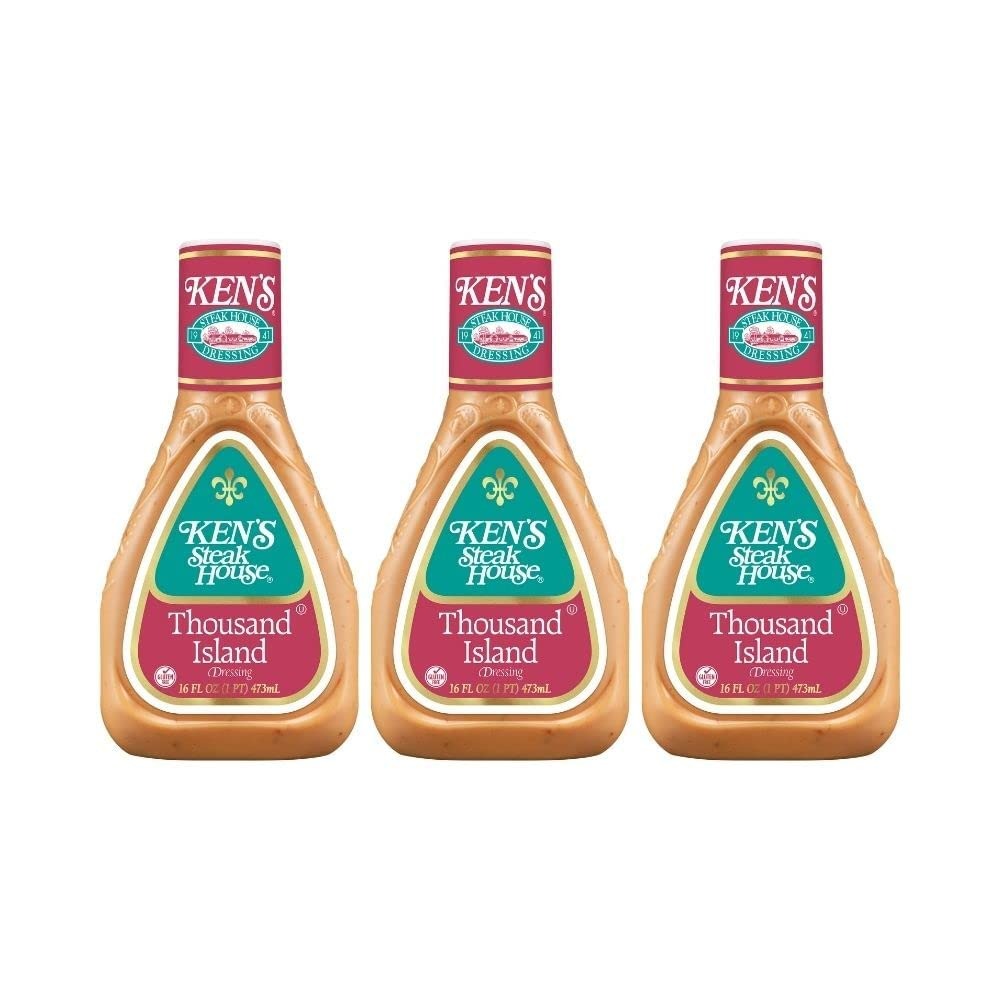
Item Name: Ken's Steak House Thousand Island Dressing
Bullet Point 1: A rich, classic blend of tangy-sweet flavors, and a must for every fridge
Bullet Point 2: Equally irresistible as a salad dressing or condiment for sandwiches and burgers
Bullet Point 3: A great dipping sauce and a key ingredient for recipes
Bullet Point 4: An absolute must-have for a true Reuben sandwich
Bullet Point 5: Gluten-Free and Certified Kosher
Product Description: Thick and creamy meets tangy and sweet in this classic mix of tomato, oil, spices, and sweet pickle relish. An absolute all-time favorite salad dressing and condiment. Drizzle it on leafy greens or pour it onto your favorite sandwich. A staple in all sorts of kitchen recipes. Goes equally well on chicken, sliders or veggie burgers – so make sure to get an extra bottle! Gluten-free. Shake well before use and refrigerate after opening.
Value: 3.0
Unit: Count

Price: 3.52